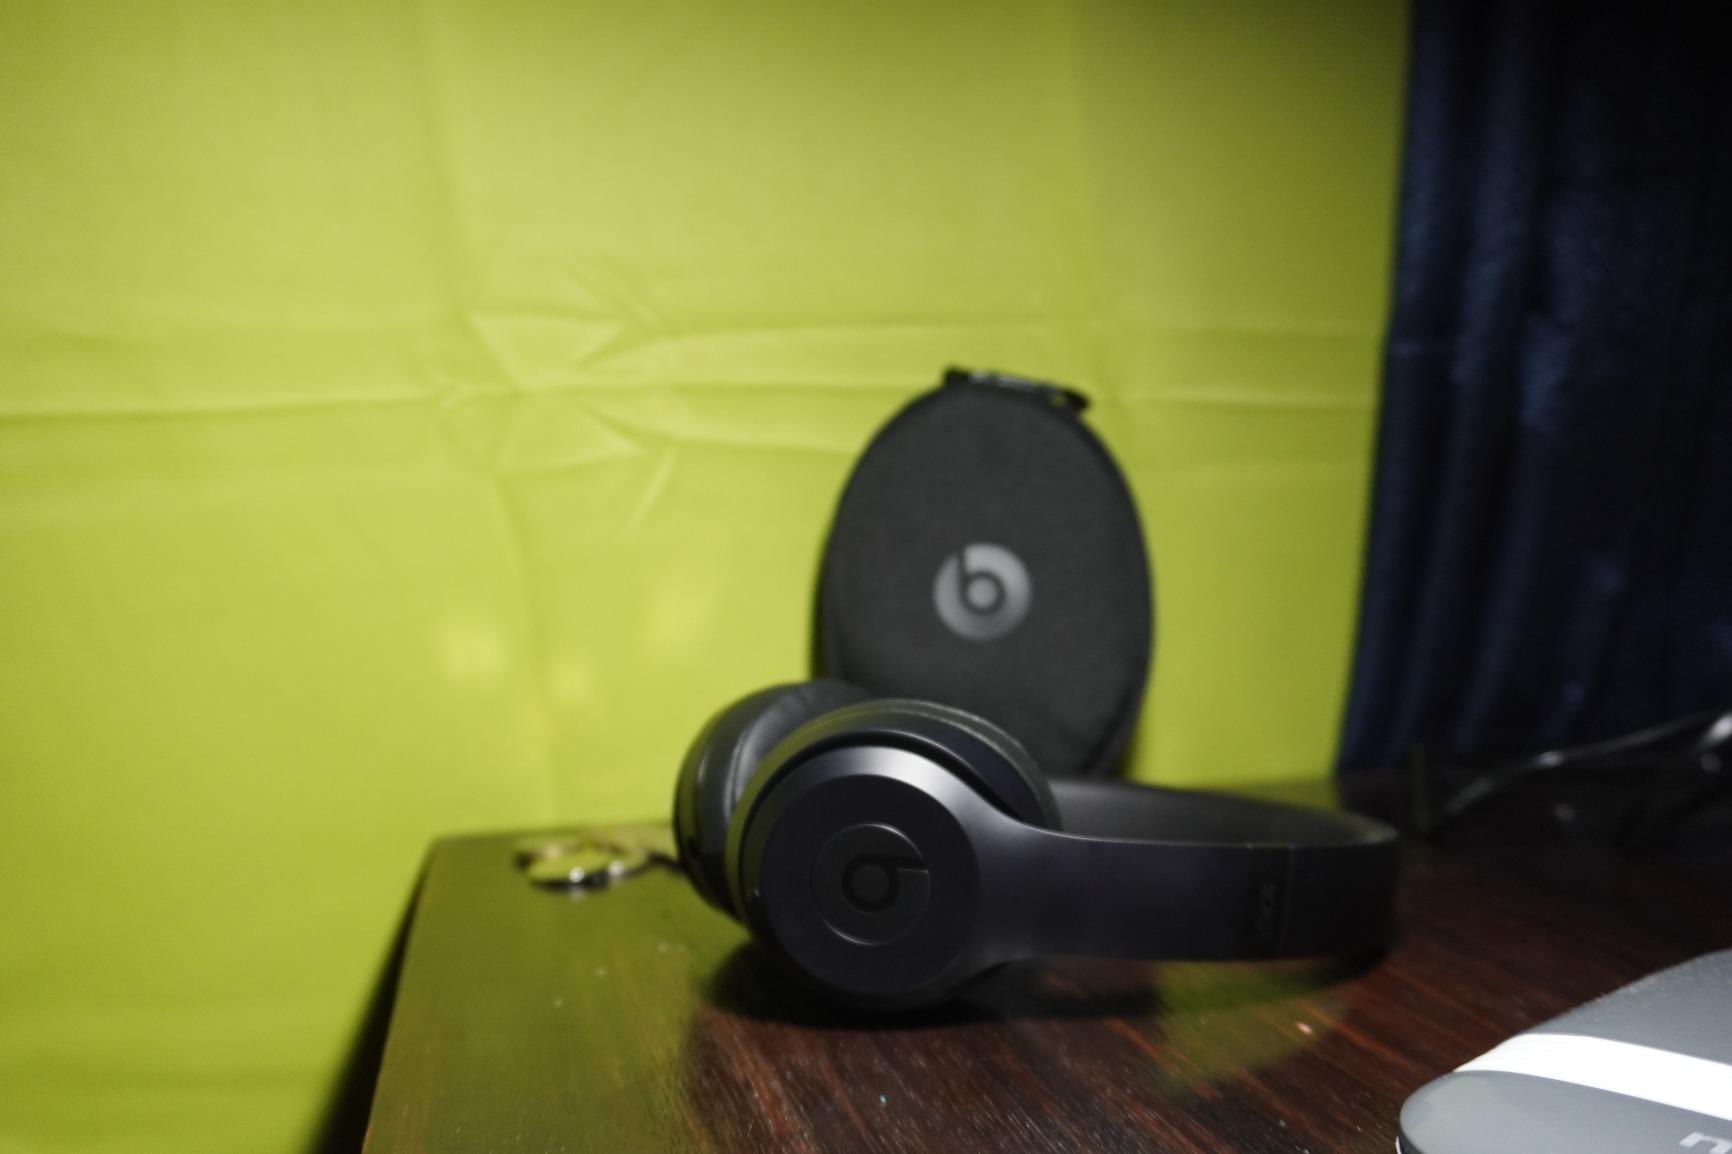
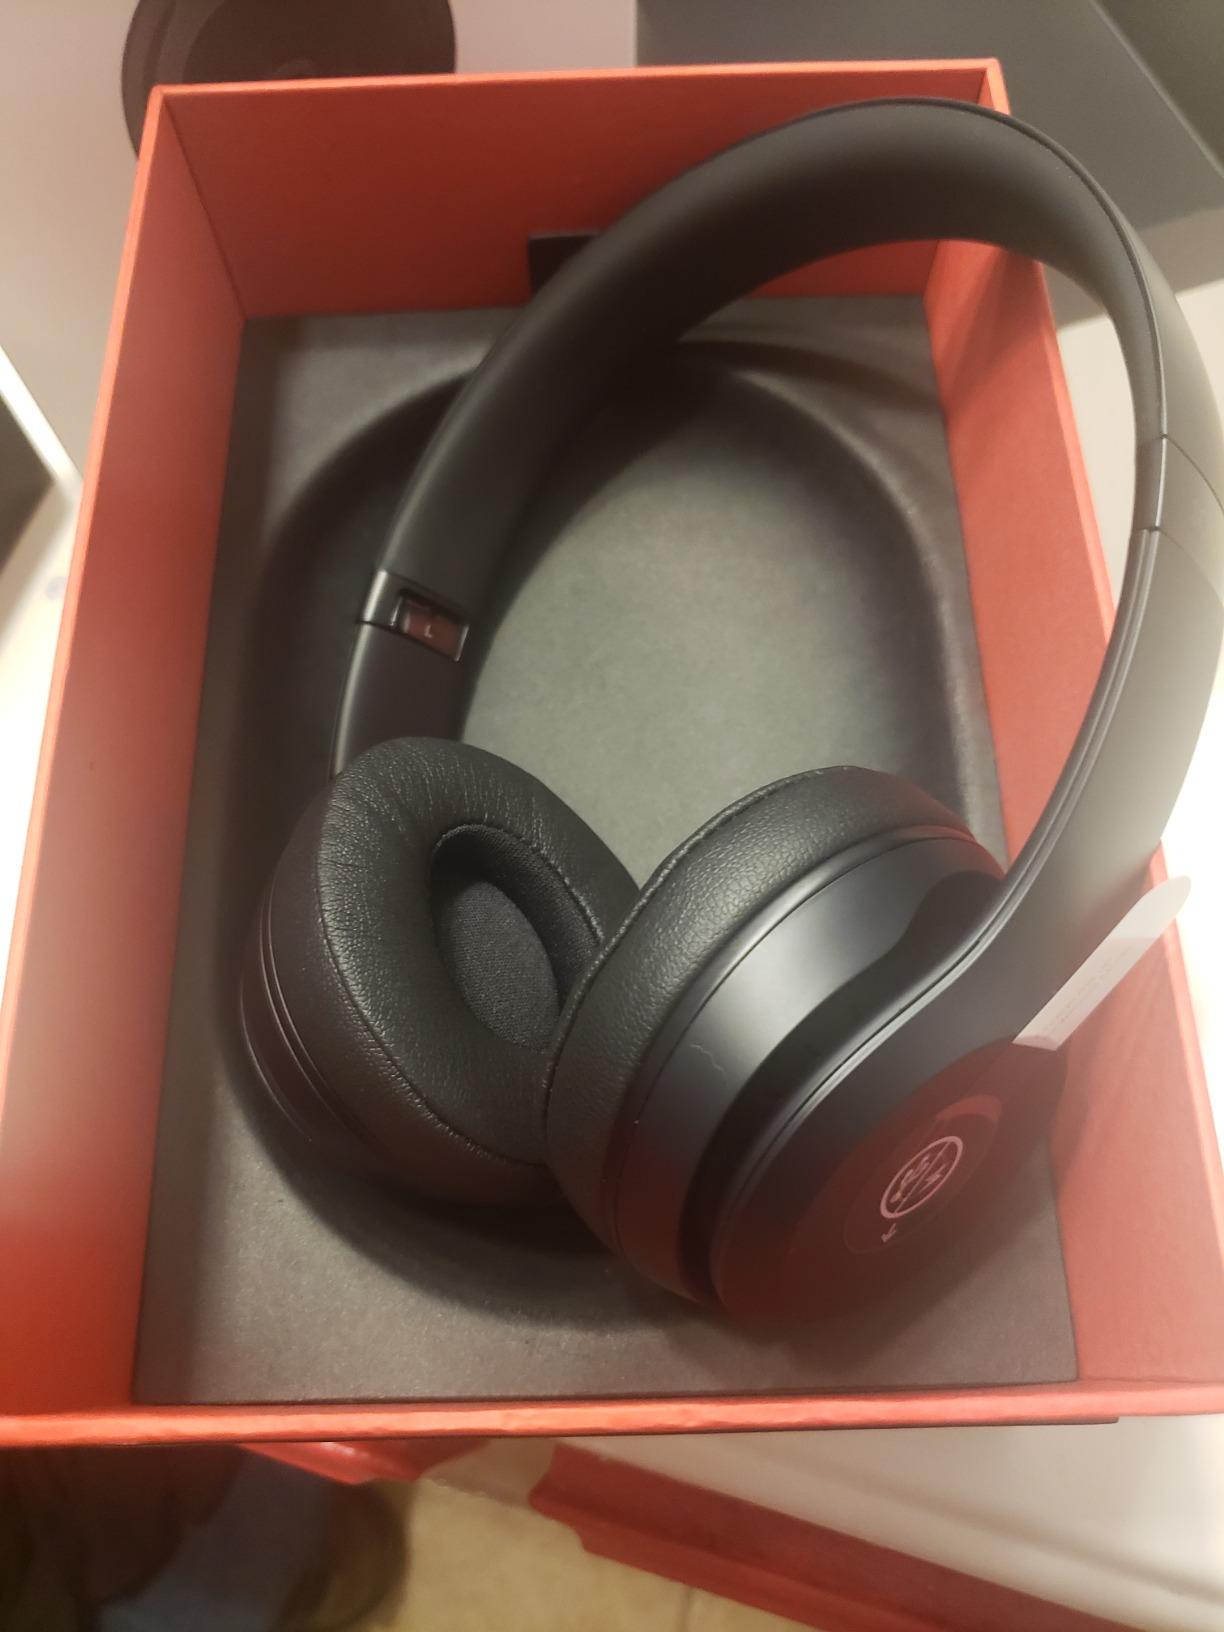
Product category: headphones
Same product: yes